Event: Nepal Earthquake
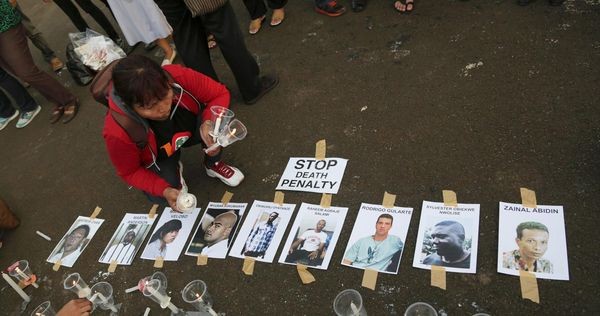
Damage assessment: no_damage